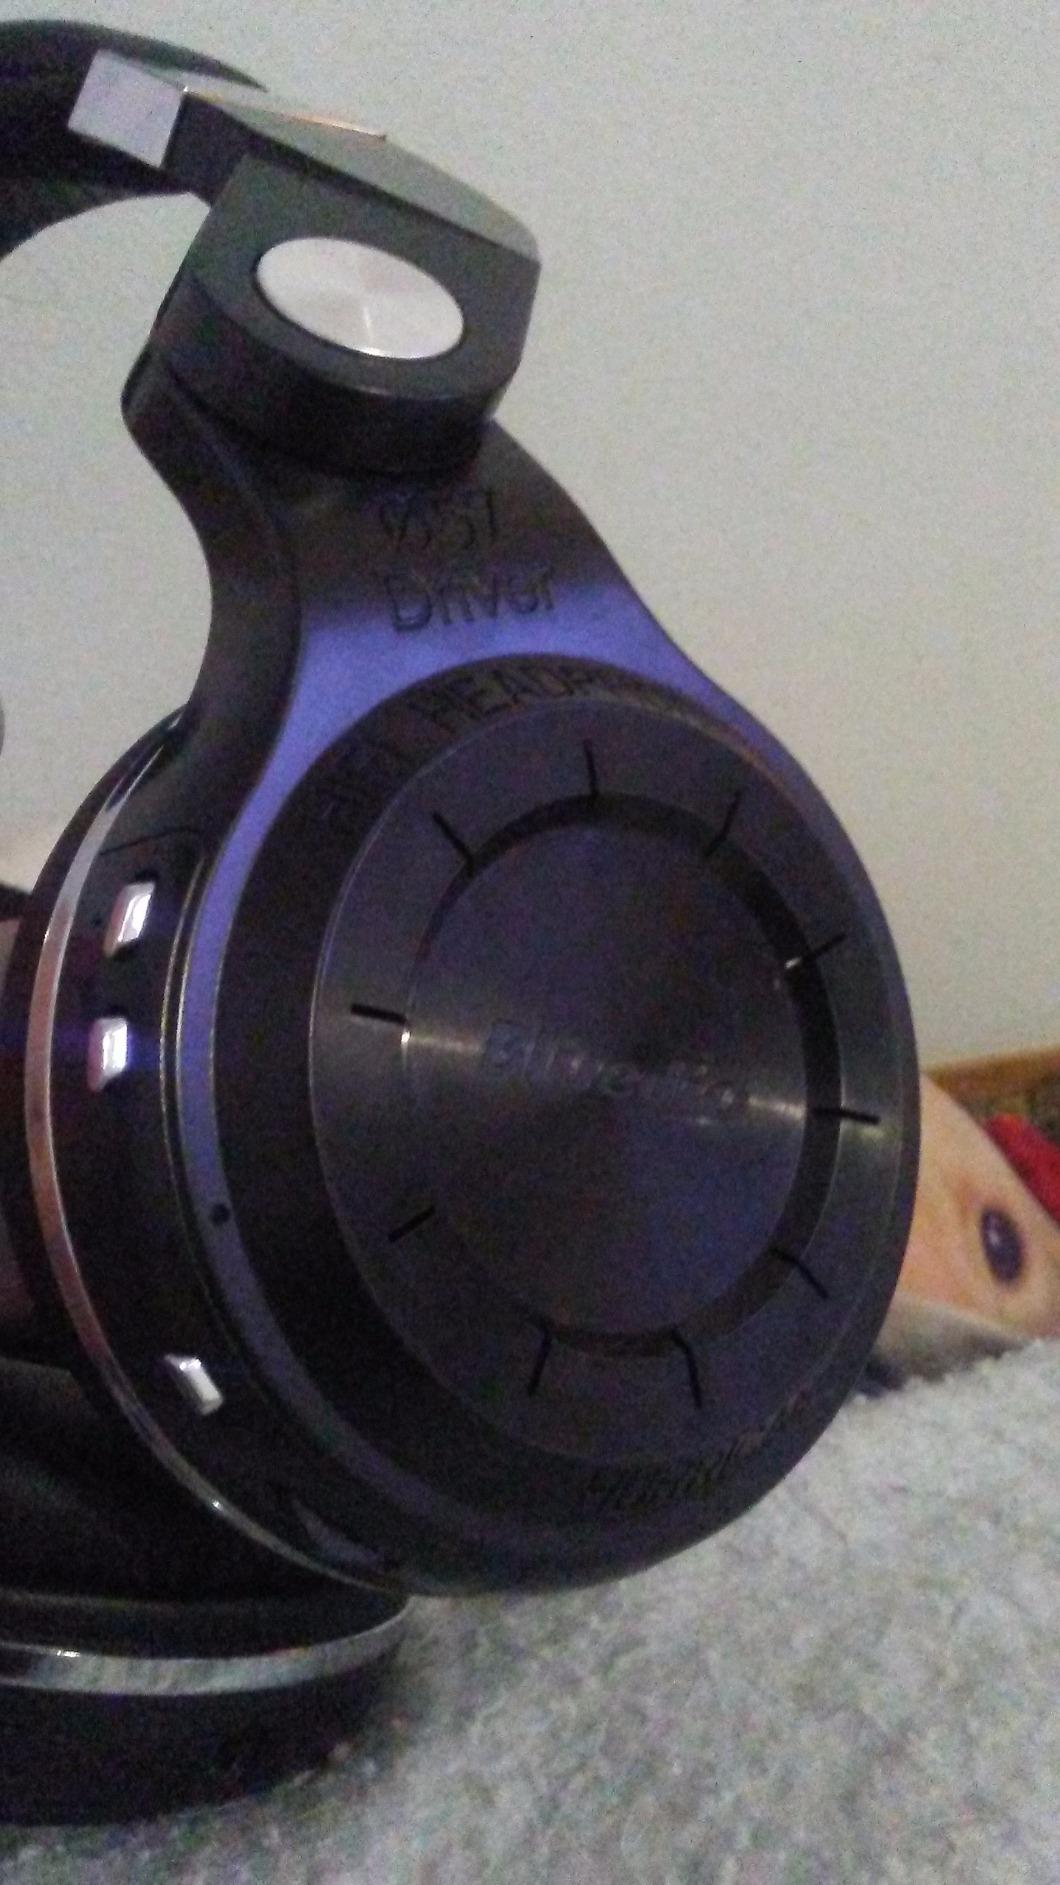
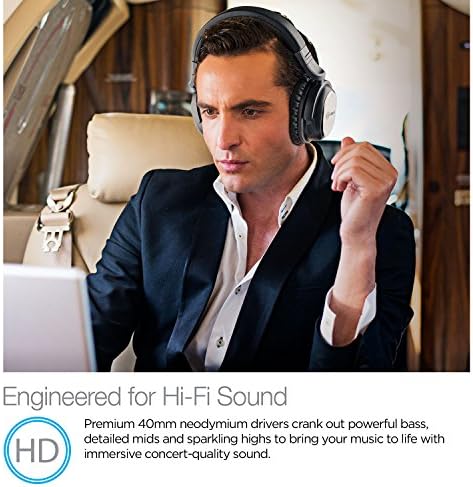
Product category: headphones
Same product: no